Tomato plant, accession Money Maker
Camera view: tilt-top (135 deg); turntable rotation: 330 degrees
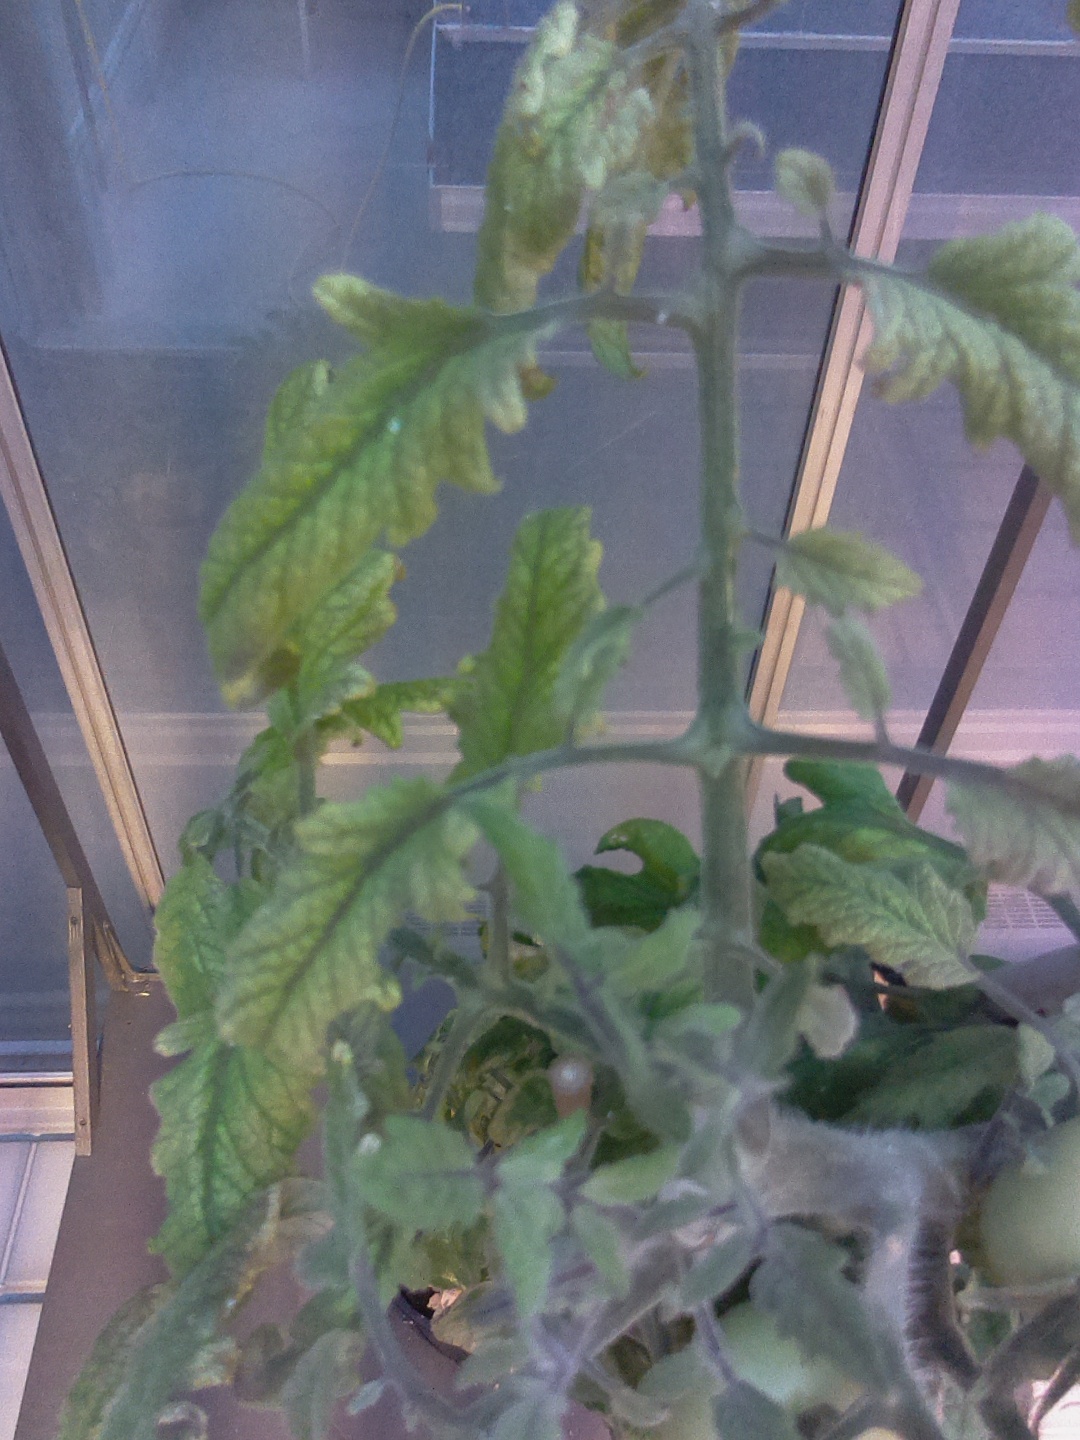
BBCH growth stage 79: 90% -100% of final fruit size